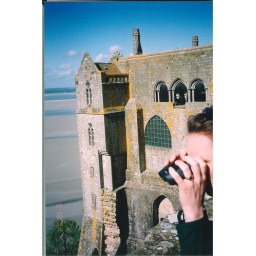
We spotted seals in the sand from the top of Le Mont-Saint-Michel